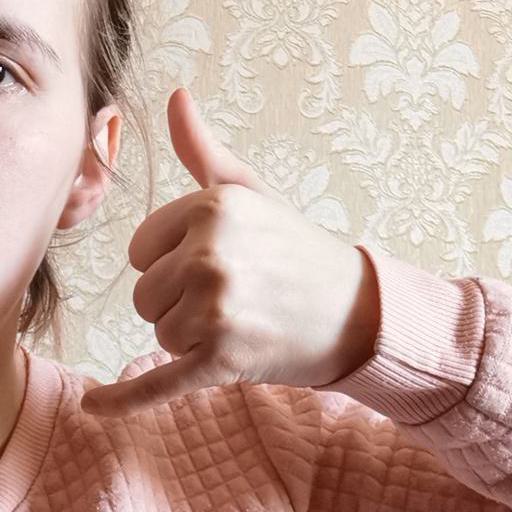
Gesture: call